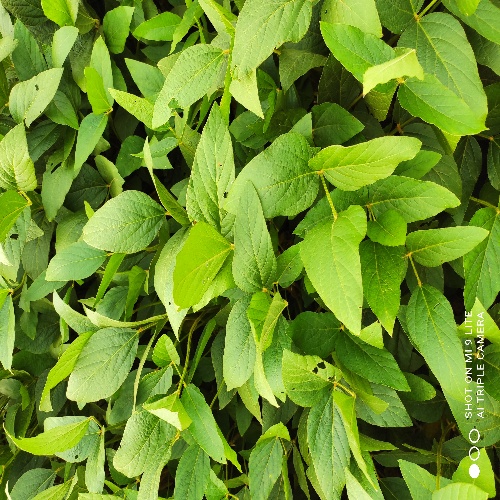
Label: Caterpillar